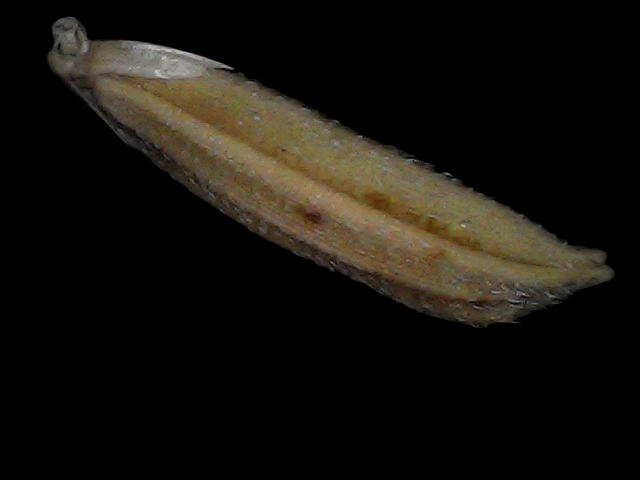
Rice variety: Bd87